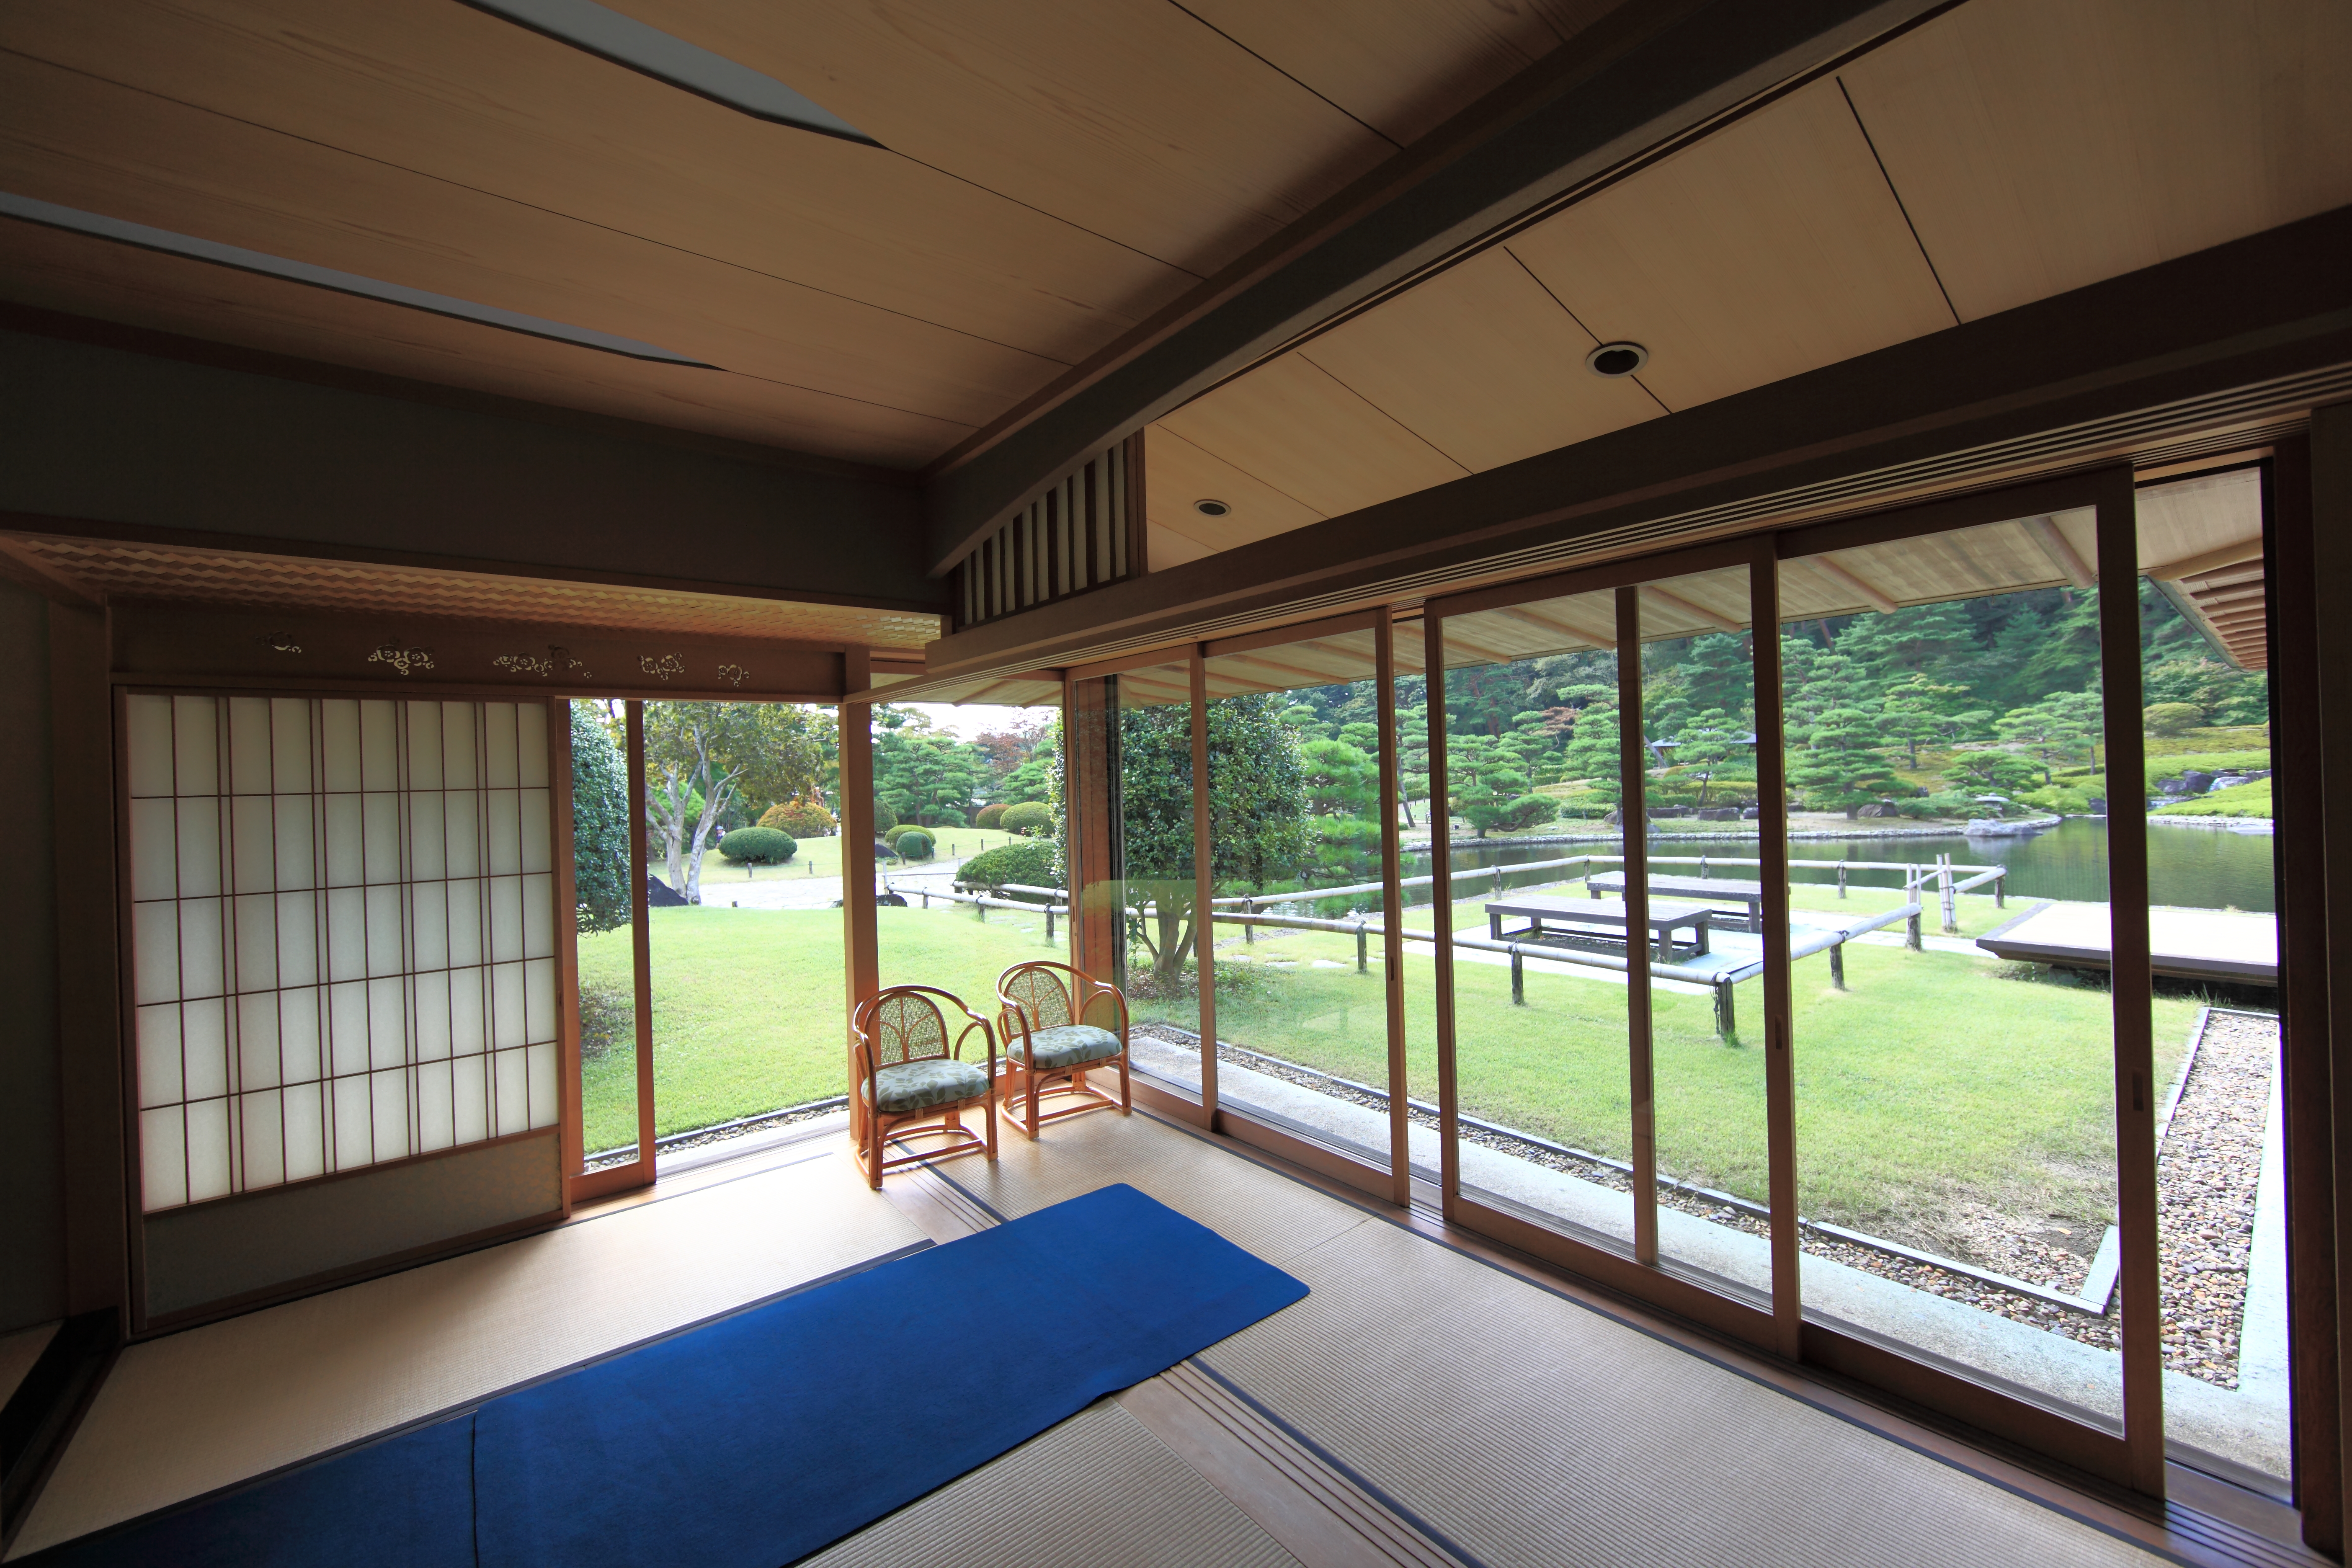
architecture, villa, house, interior, window, old, home, high, ancient, residence, property, room, interior design, design, japanese, resort, 5d, style, hires, estate, markii, traditional, hi, res, resolution, canonef14mmf28liiusm, condominium, real estate, daylighting, window covering